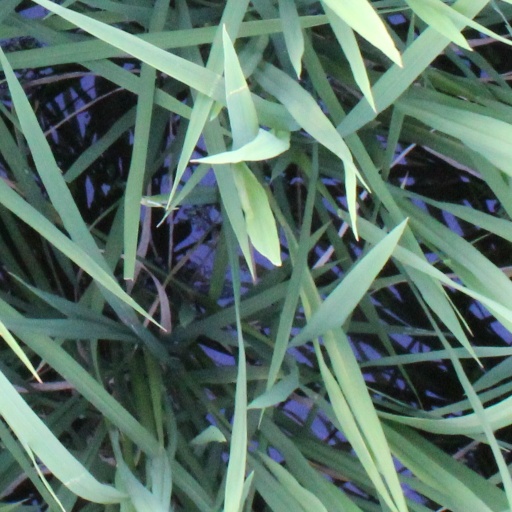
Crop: rice